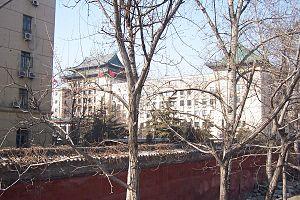
Le ministère de la Défense nationale de la république populaire de Chine est un ministère sous l’autorité du Conseil des affaires de l’État. Il est dirigé par le ministre de la Défense nationale.